Monia Mazigh

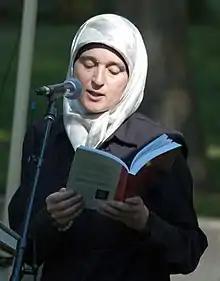
Mazigh at the Eden Mills Writers' Festival in 2017

Monia Mazigh (born 1970) is a Canadian author and academic best known for her efforts to free her husband Maher Arar from a Syrian prison. A resident of Ottawa, Ontario, she was the New Democratic Party candidate for the riding of Ottawa South, a traditionally Liberal riding, in the 2004 federal election. In June 2015 she was appointed National Coordinator of the International Civil Liberties Monitoring Group.